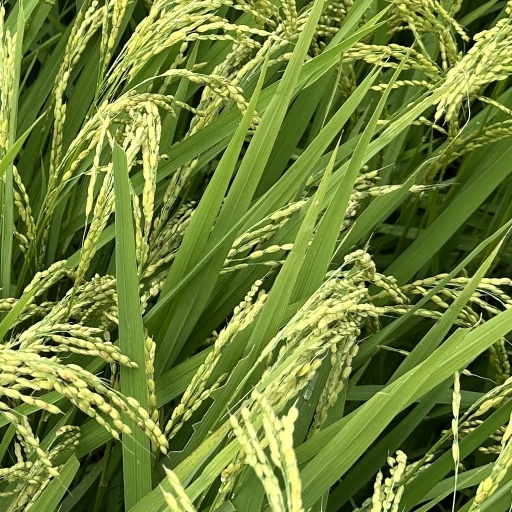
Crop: rice